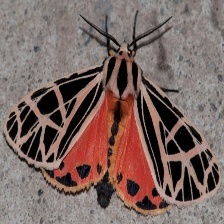
Species: BANDED TIGER MOTH